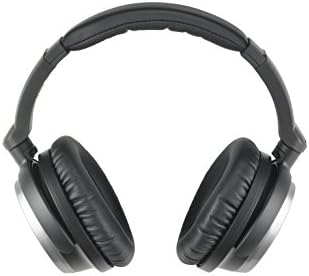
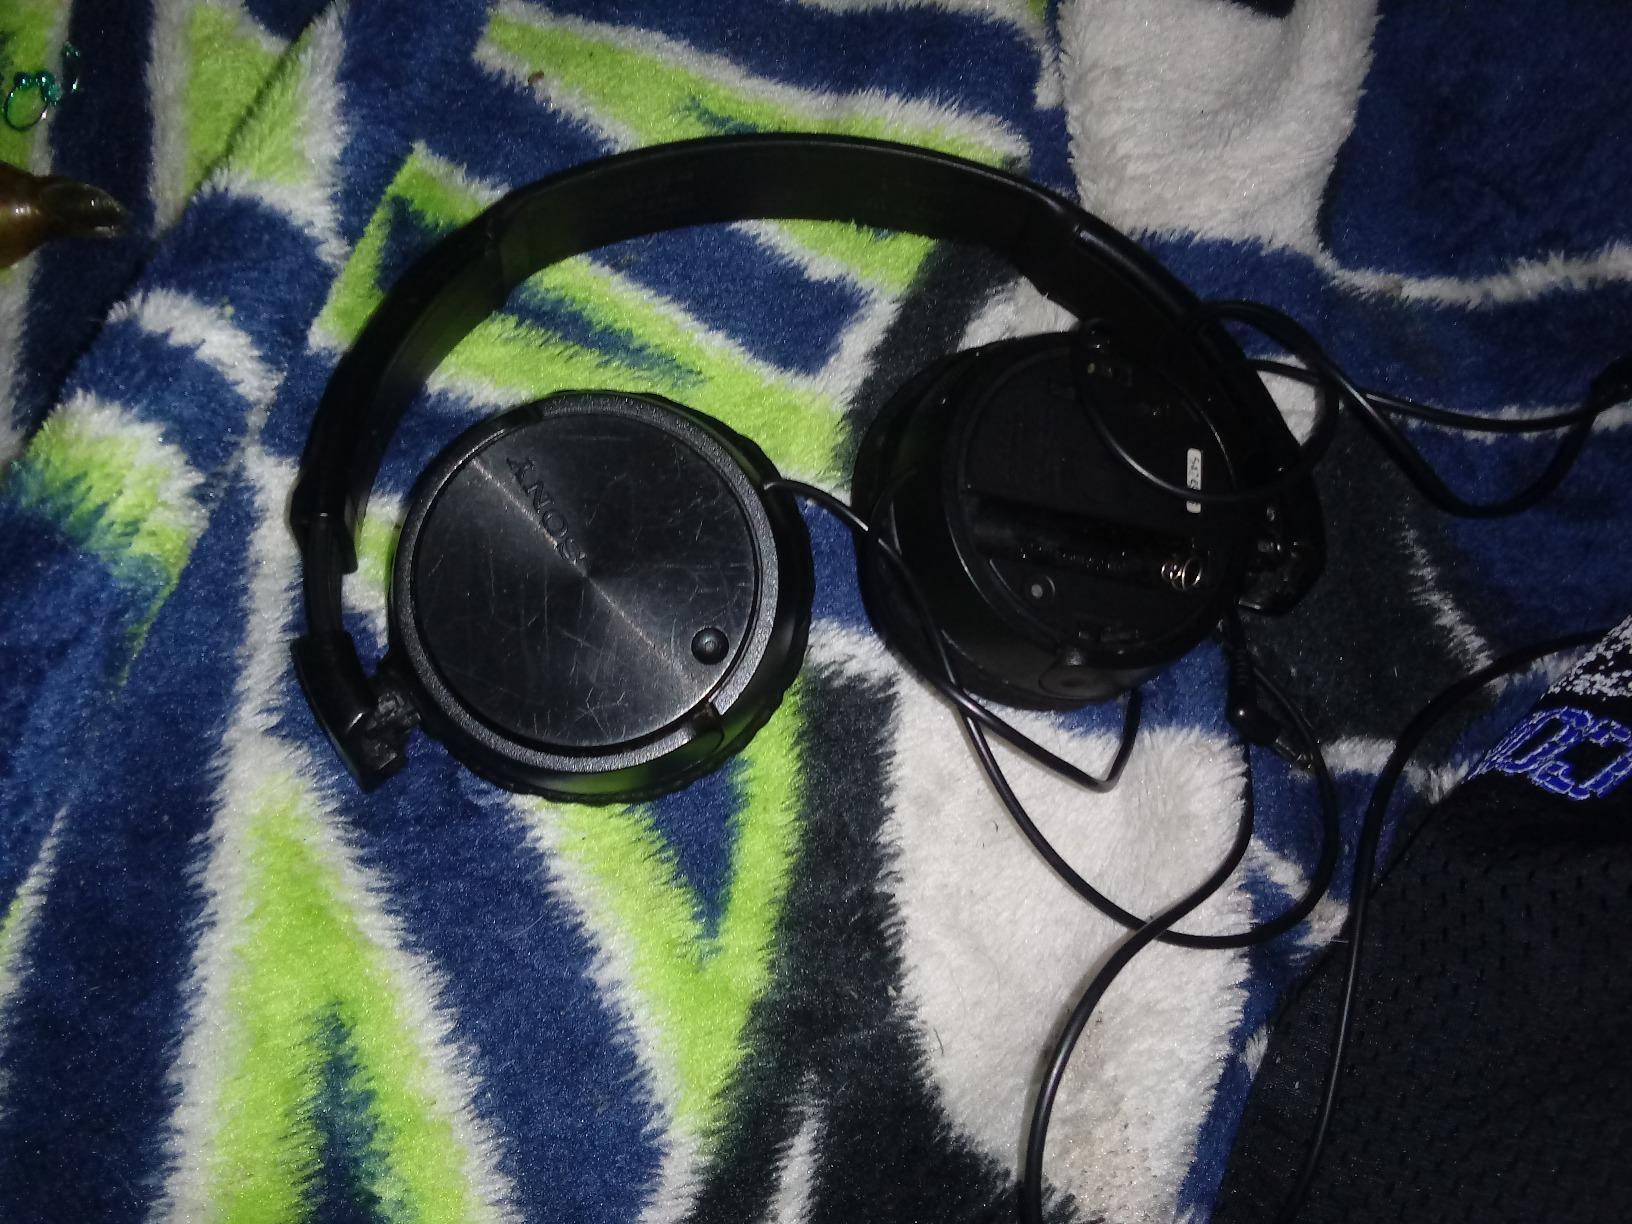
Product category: headphones
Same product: no